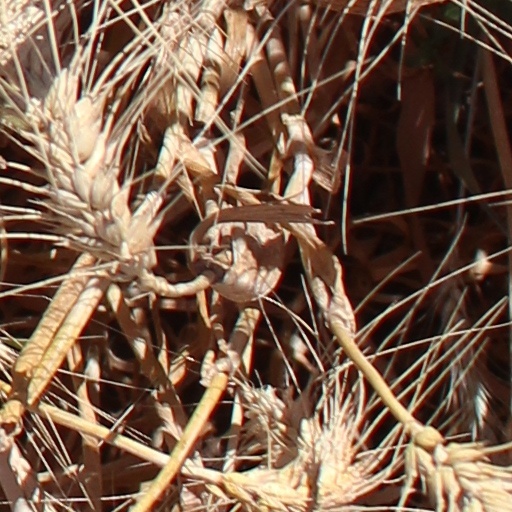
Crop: wheat